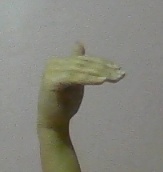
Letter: khaa